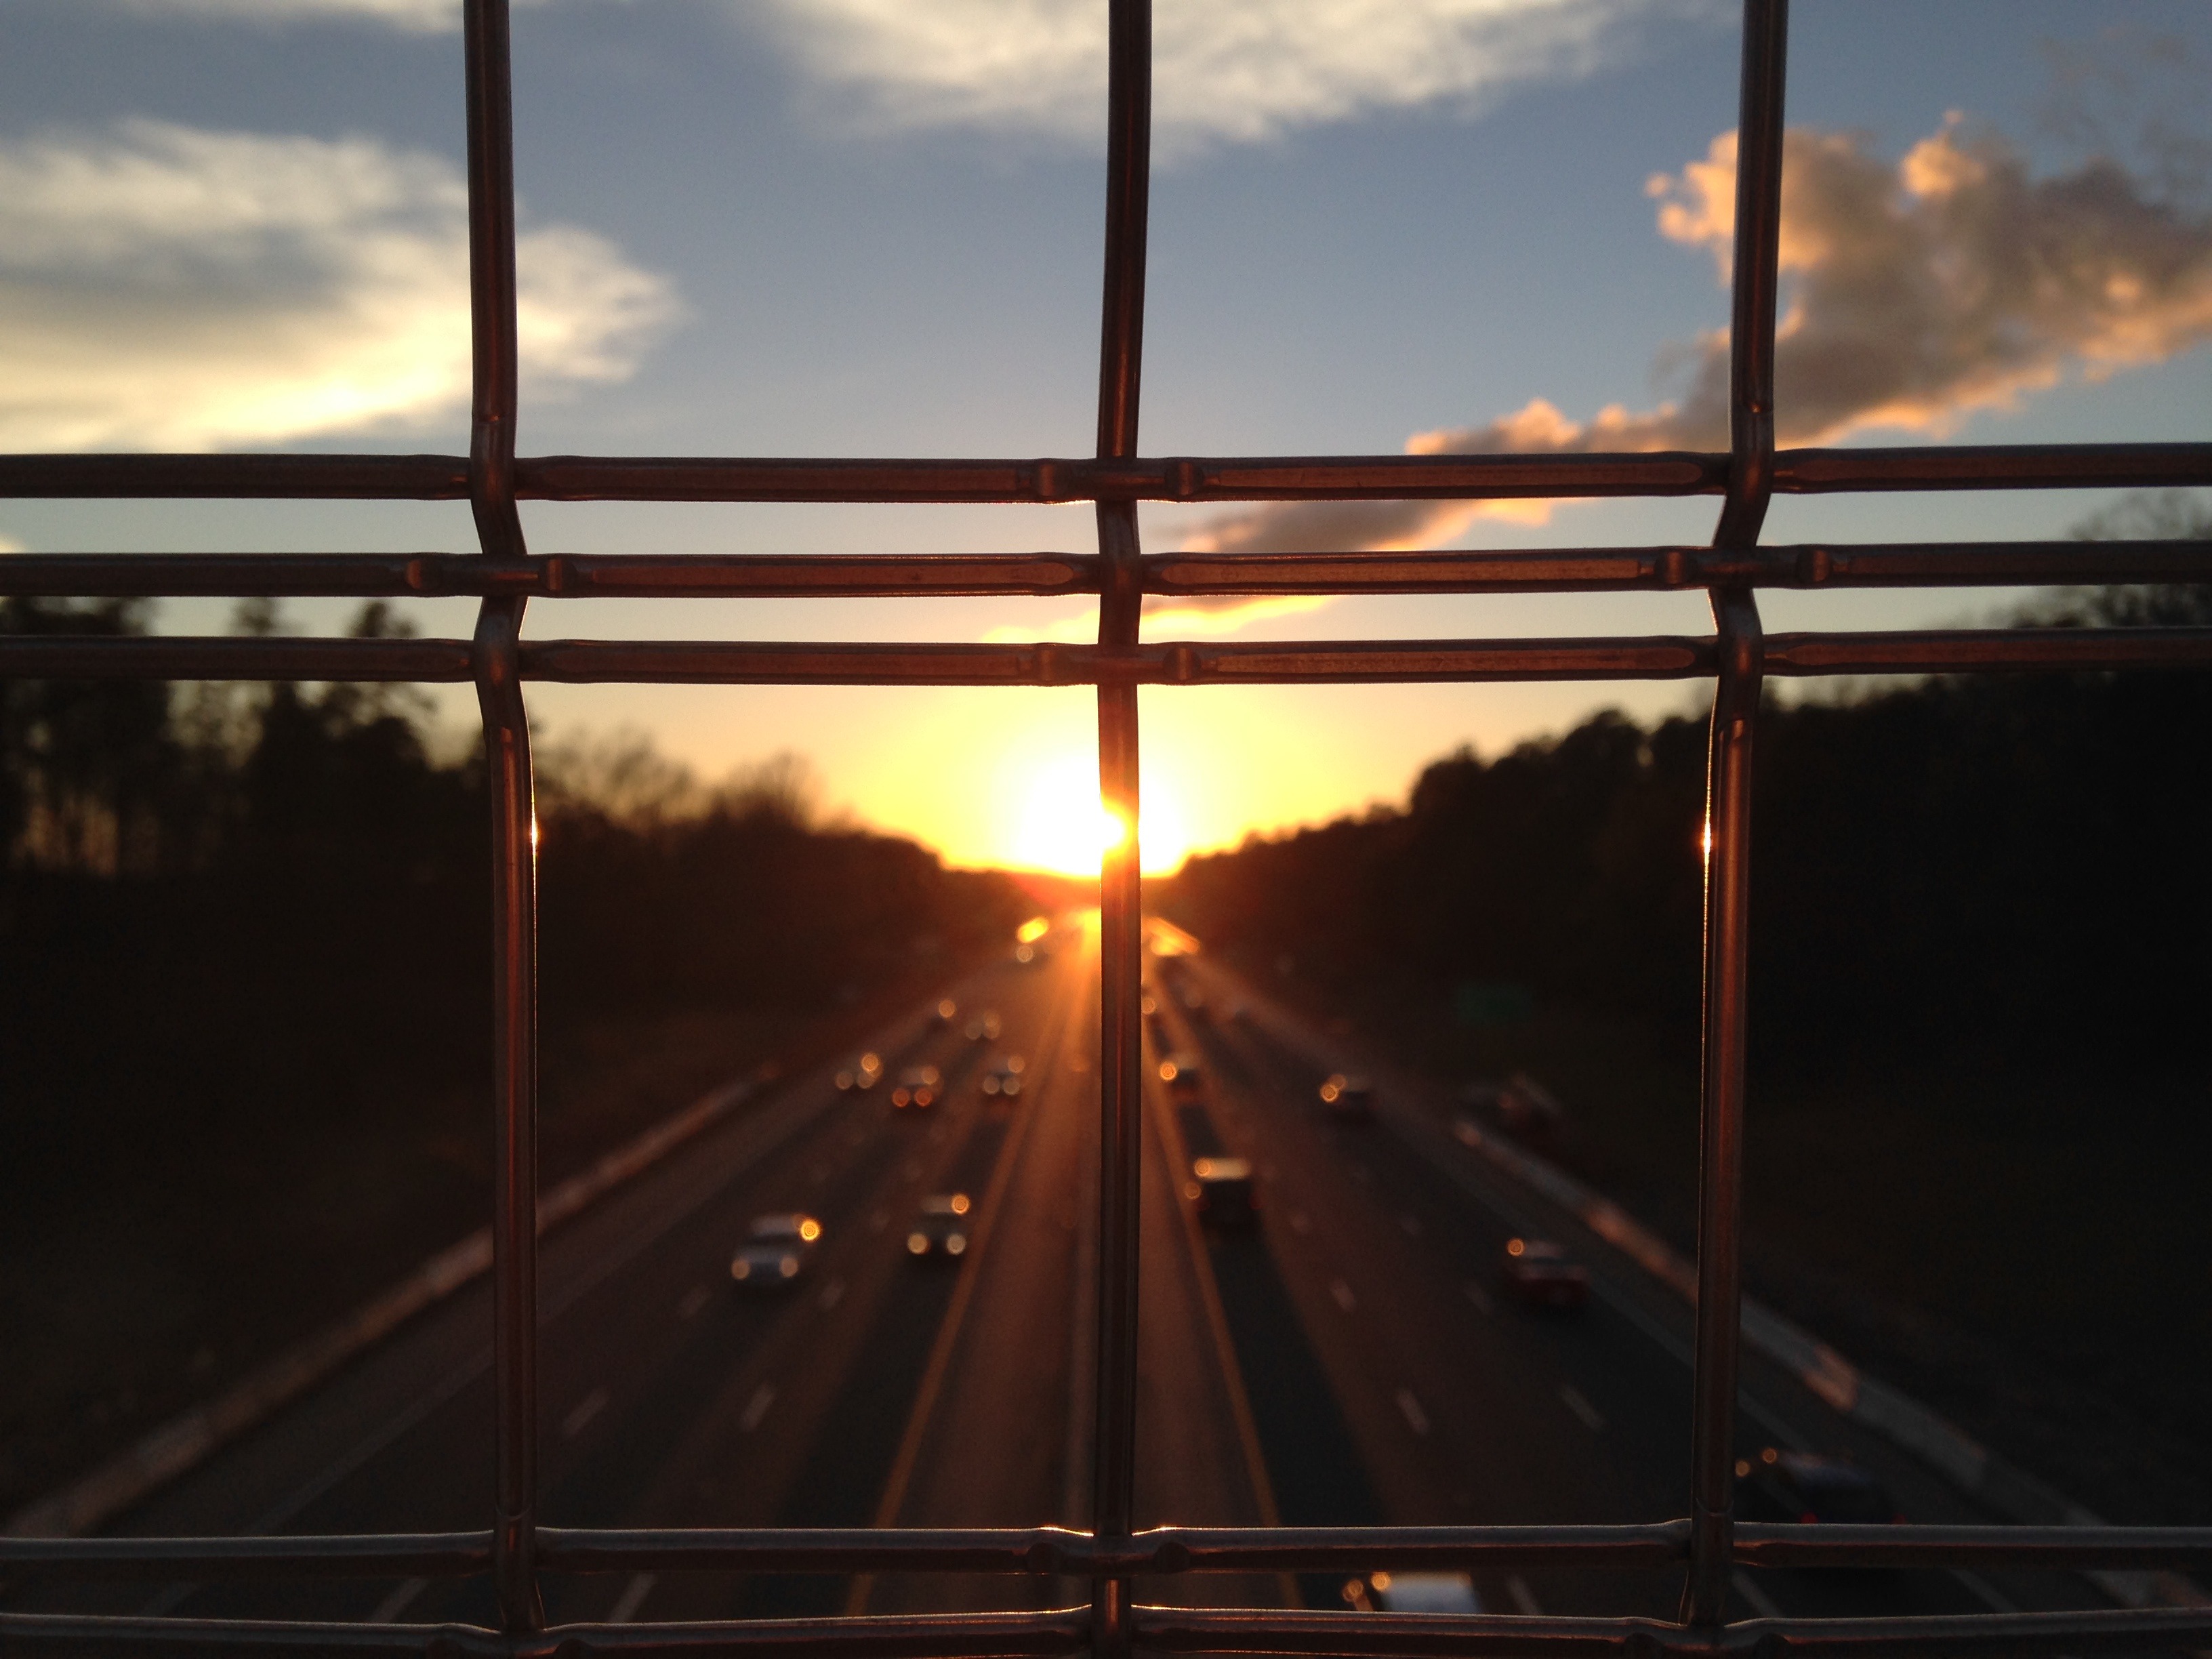
light, fence, sky, sun, sunrise, sunset, road, traffic, street, sunlight, morning, view, highway, dawn, freeway, dusk, evening, twilight, line, darkness, bars, clouds, cars, shape